James B. Conant

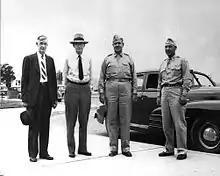
Vannevar Bush, Conant, Major General Leslie Groves and Colonel Franklin Matthias at the Hanford Engineer Works in July 1945

In August 1942, Roosevelt appointed Conant to the Rubber Survey Committee. Chaired by Bernard M. Baruch, a trusted adviser and confidant of Roosevelt, the committee was tasked with reviewing the synthetic rubber program. Corporations used patent laws to restrict competition and stifle innovation. When the Japanese occupation of Malaya, North Borneo and Sarawak, followed by the Japanese occupation of the Dutch East Indies, cut off 90 percent of the supply of natural rubber, the rubber shortage became a national scandal, and the development of synthetic substitutes, an urgent priority. Baruch dealt with the difficult political issues; Conant concerned himself with the technical ones. There were a number of different synthetic rubber products to choose from. In addition to DuPont's neoprene, Standard Oil had licensed German patents for a copolymer called Buna-N and a related product, Buna-S. None had been manufactured on the scale now required, and there was pressure from agricultural interests to choose a process which involved making raw materials from farm products. The Rubber Survey Committee made a series of recommendations, including the appointment of a rubber director, and the construction and operation of 51 factories to supply the materials needed for synthetic rubber production. Technical problems dogged the program through 1943, but by late 1944 plants were in operation with an annual capacity of over a million tons, most of which was Buna-S.